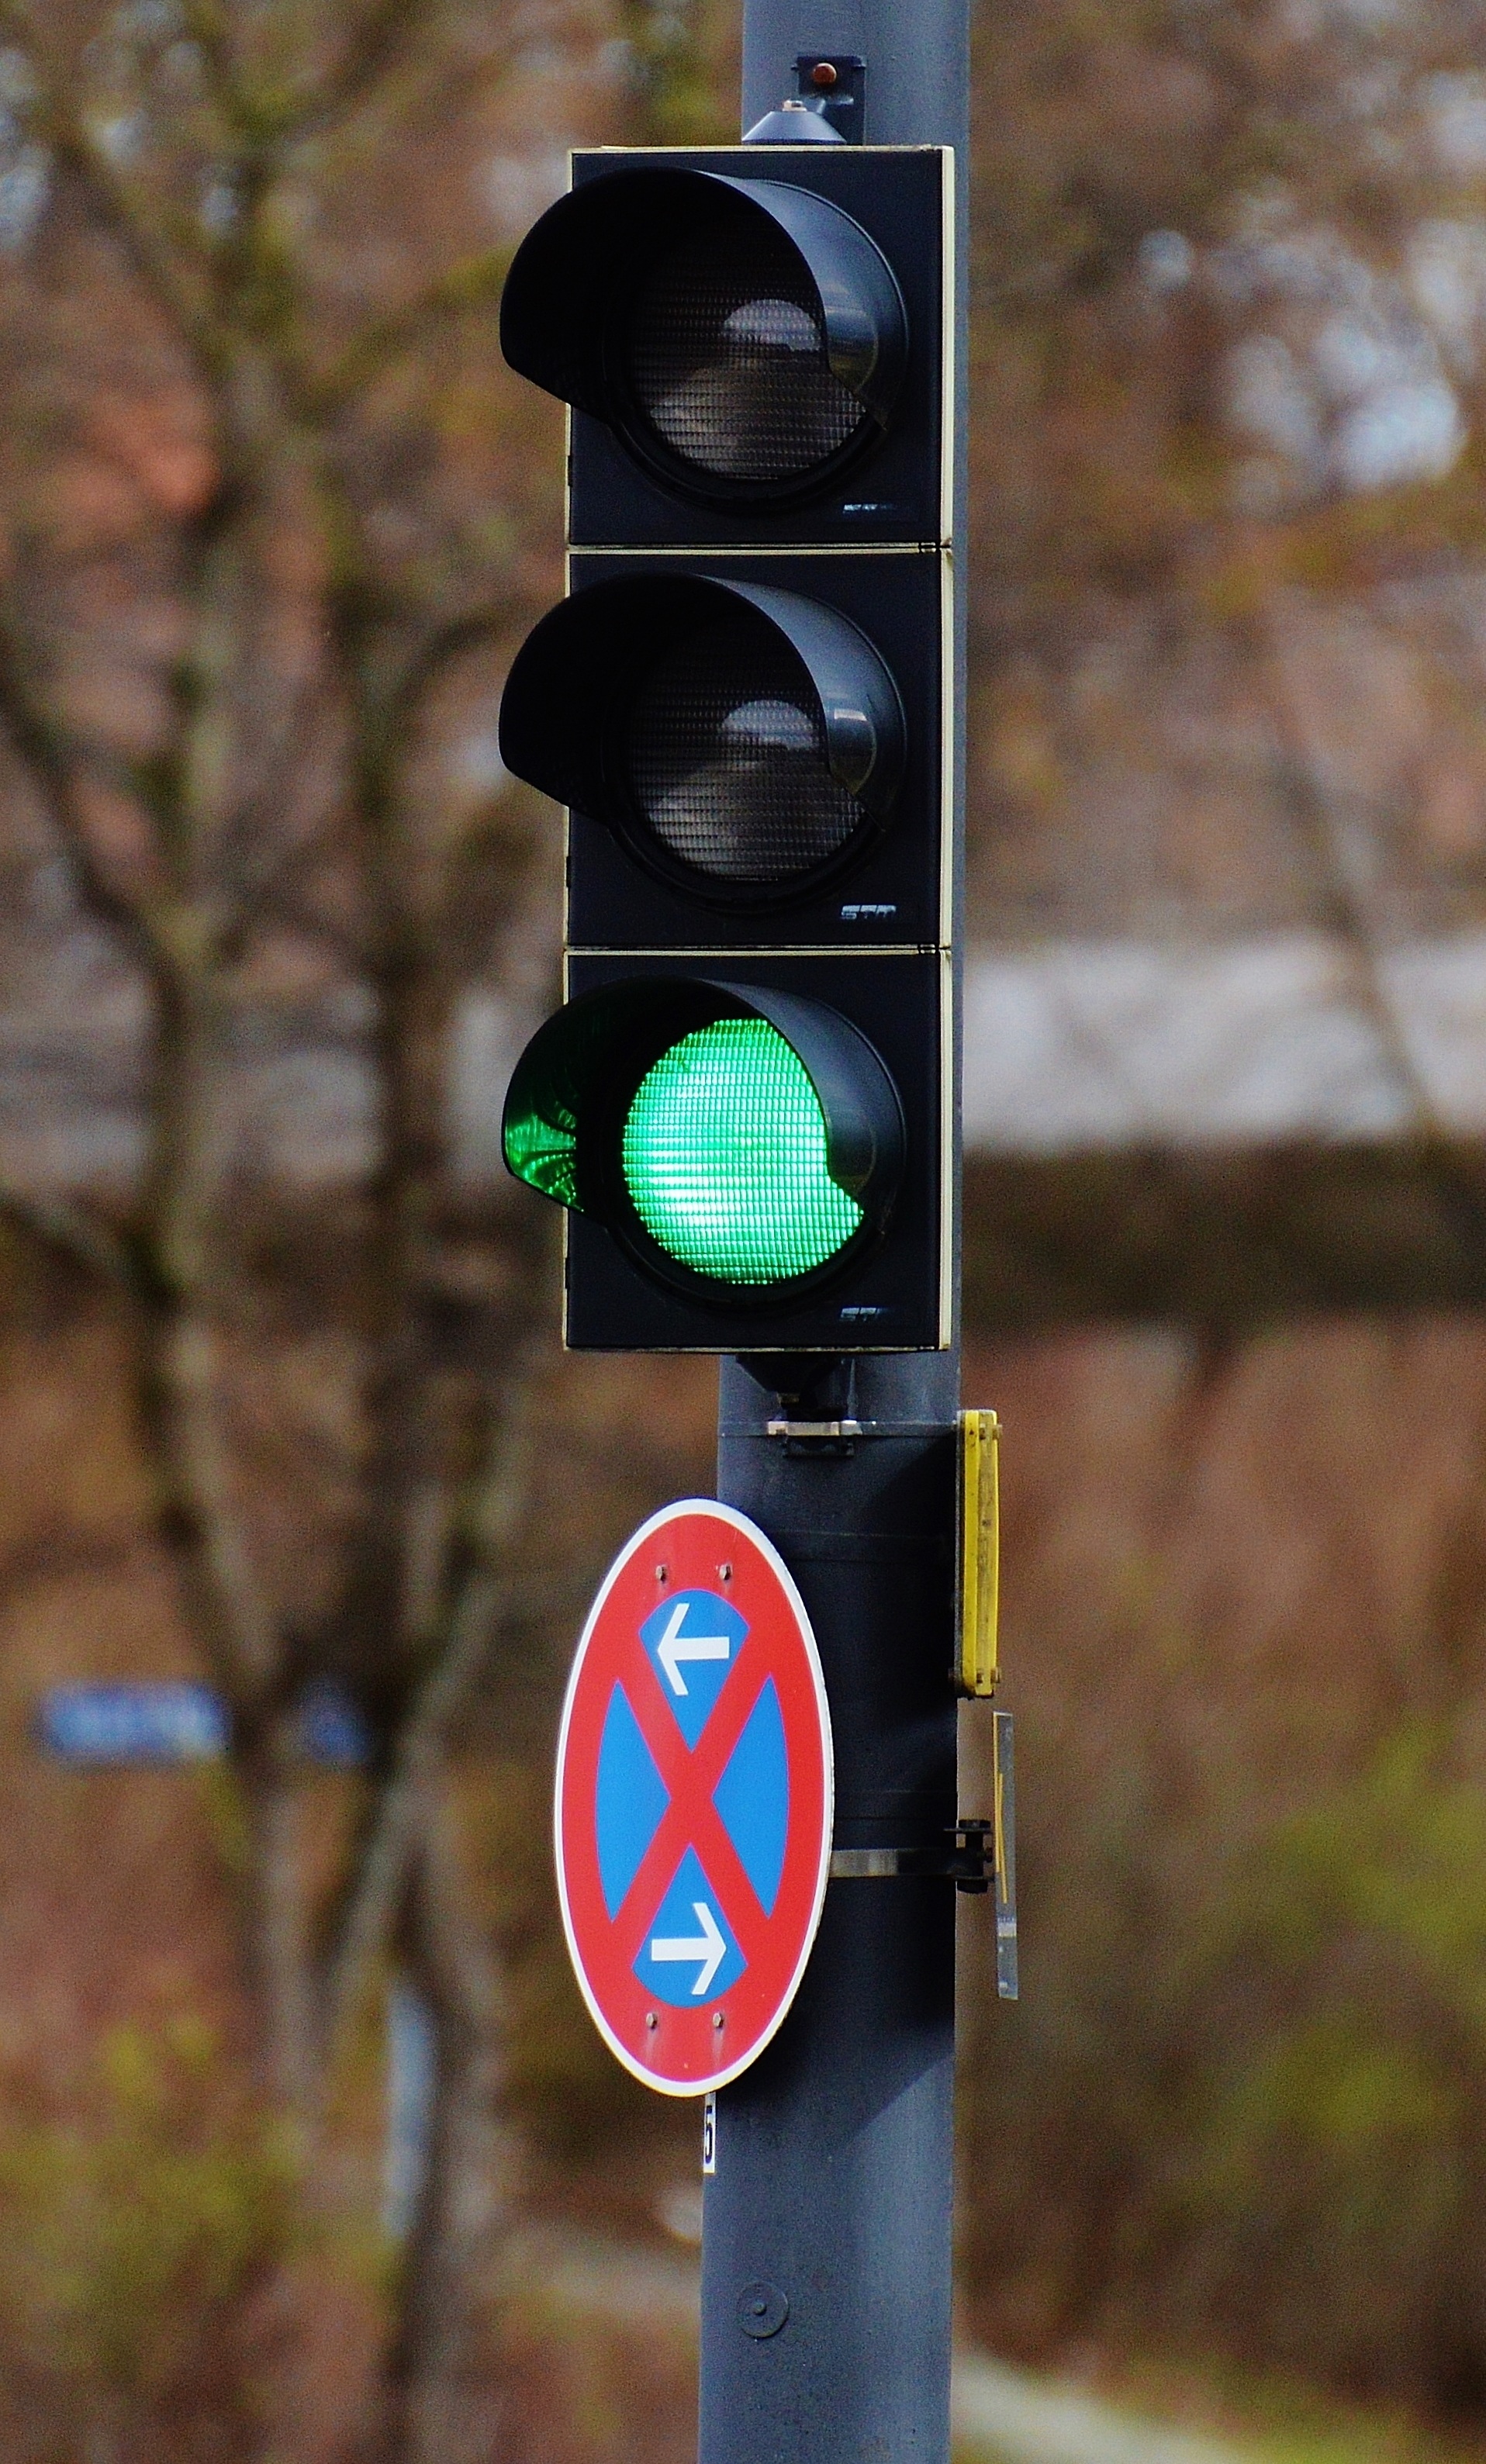
light, road, sign, green, color, beacon, signage, lighting, traffic light, light fixture, traffic lights, light signal, traffic signal, traffic light signal, signaling device